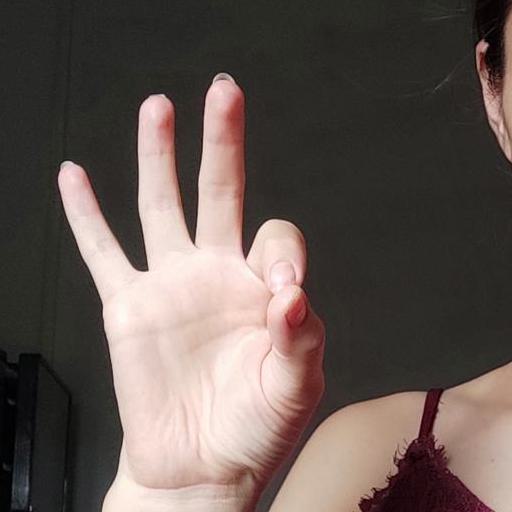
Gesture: ok